Mohawk Airlines Flight 405

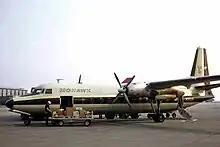
Mohawk Airlines FH227B similar to the aircraft involved in the accident

Mohawk Airlines Flight 405, a Fairchild Hiller FH-227 twin-engine turboprop airliner registered N7818M, was a domestic scheduled passenger flight operated by Mohawk Airlines that crashed into a house within the city limits of Albany, New York, on March 3, 1972, on final approach to Albany County Airport (now Albany International Airport), New York, killing 17 people. The intended destination airport lies in the suburban Town of Colonie, about 4 miles north of the crash site.